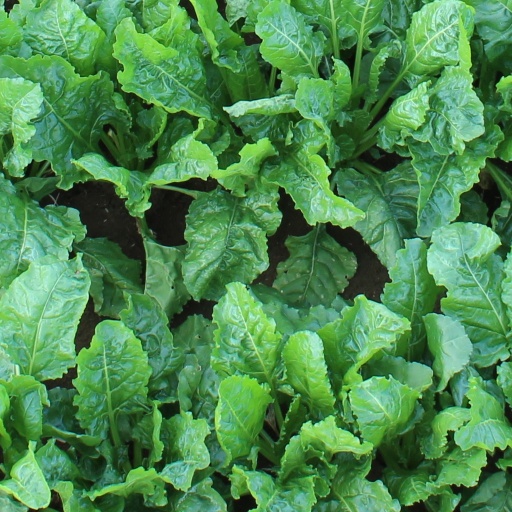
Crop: sugar beet